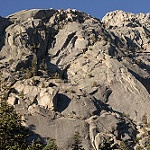
Scene: Outdoor